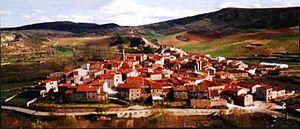
Luzón est une commune d'Espagne de la province de Guadalajara dans la communauté autonome de Castille-La Manche.